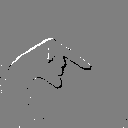
ASL letter: q